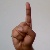
The image shows a hand gesture representing the letter 'D' in Indian Sign Language.